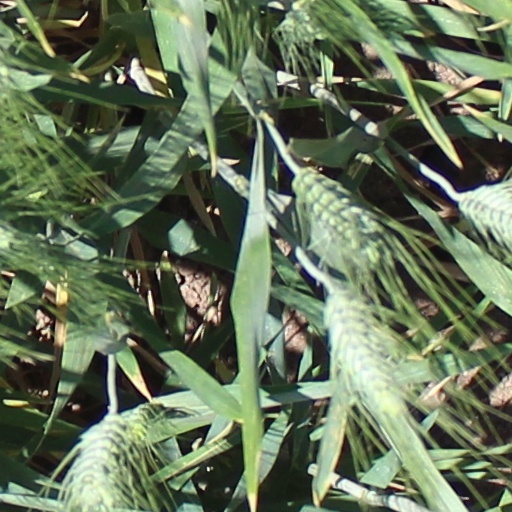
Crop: wheat